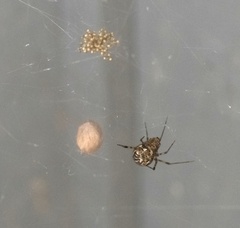
Species: Parasteatoda_tepidariorum